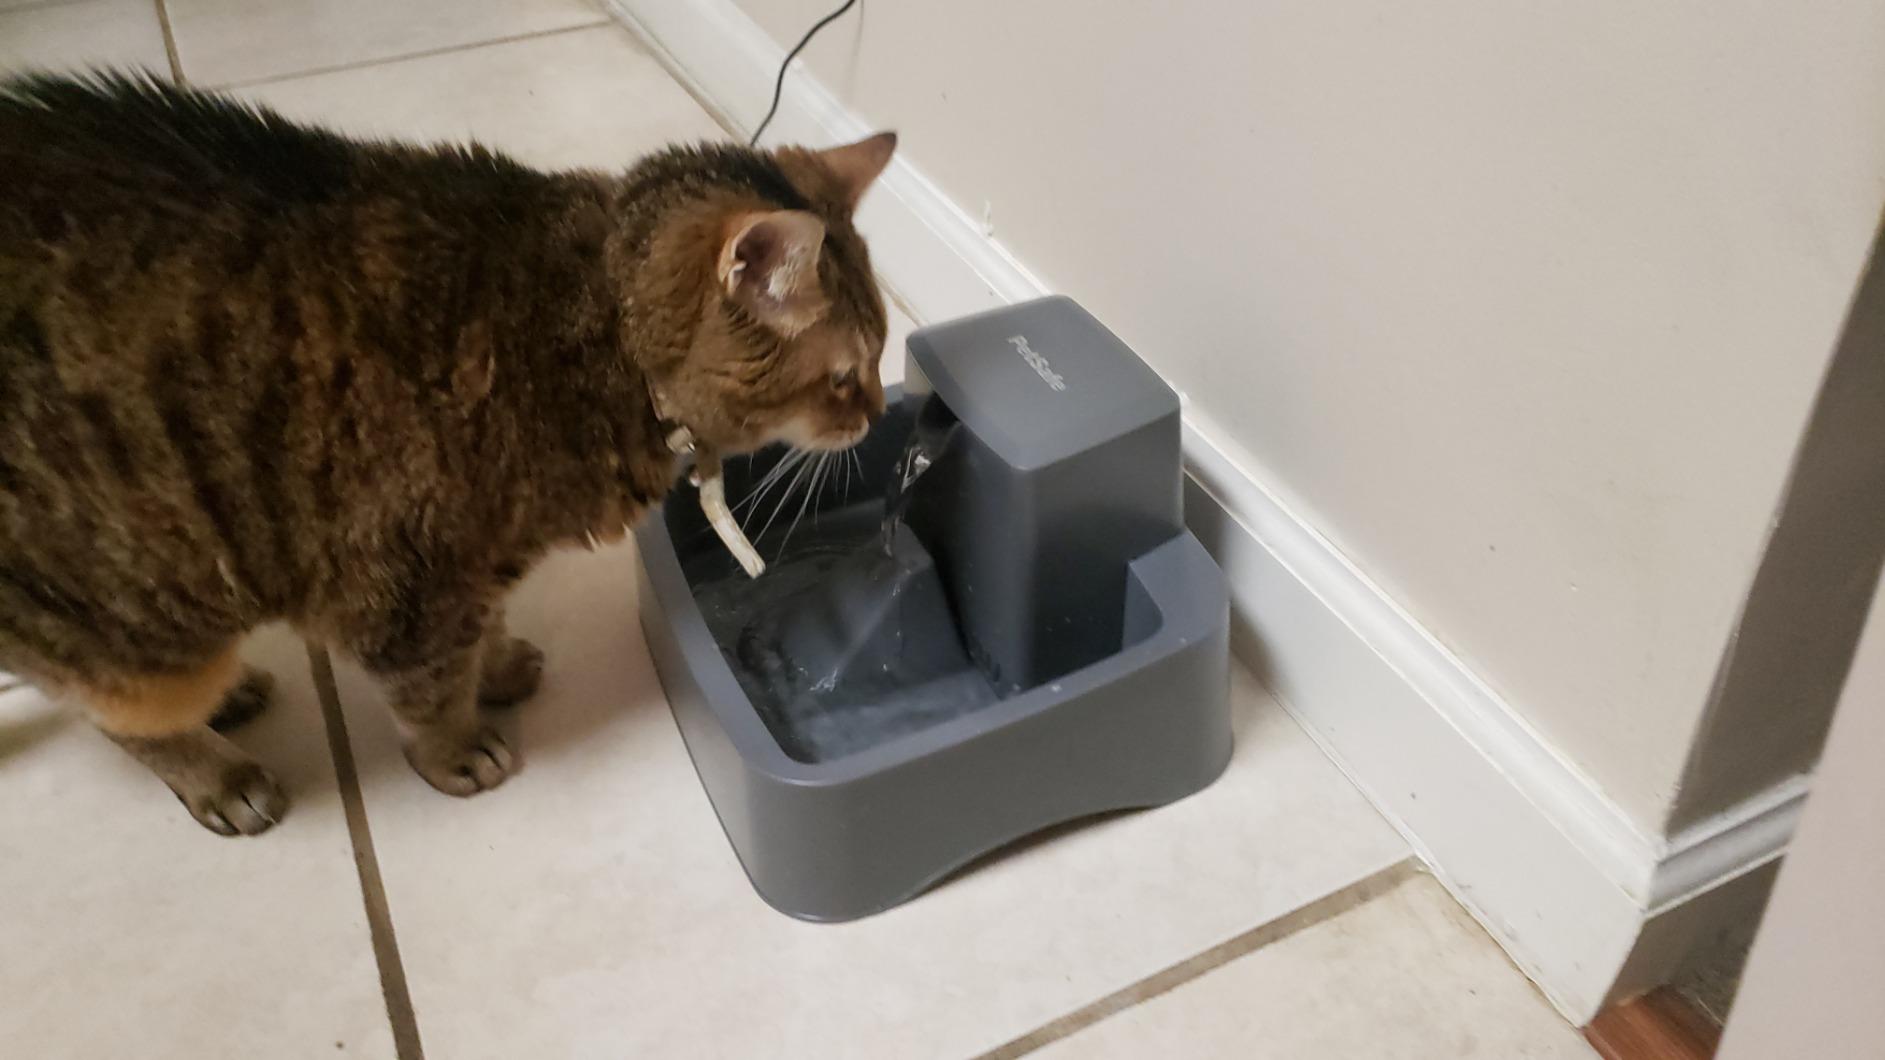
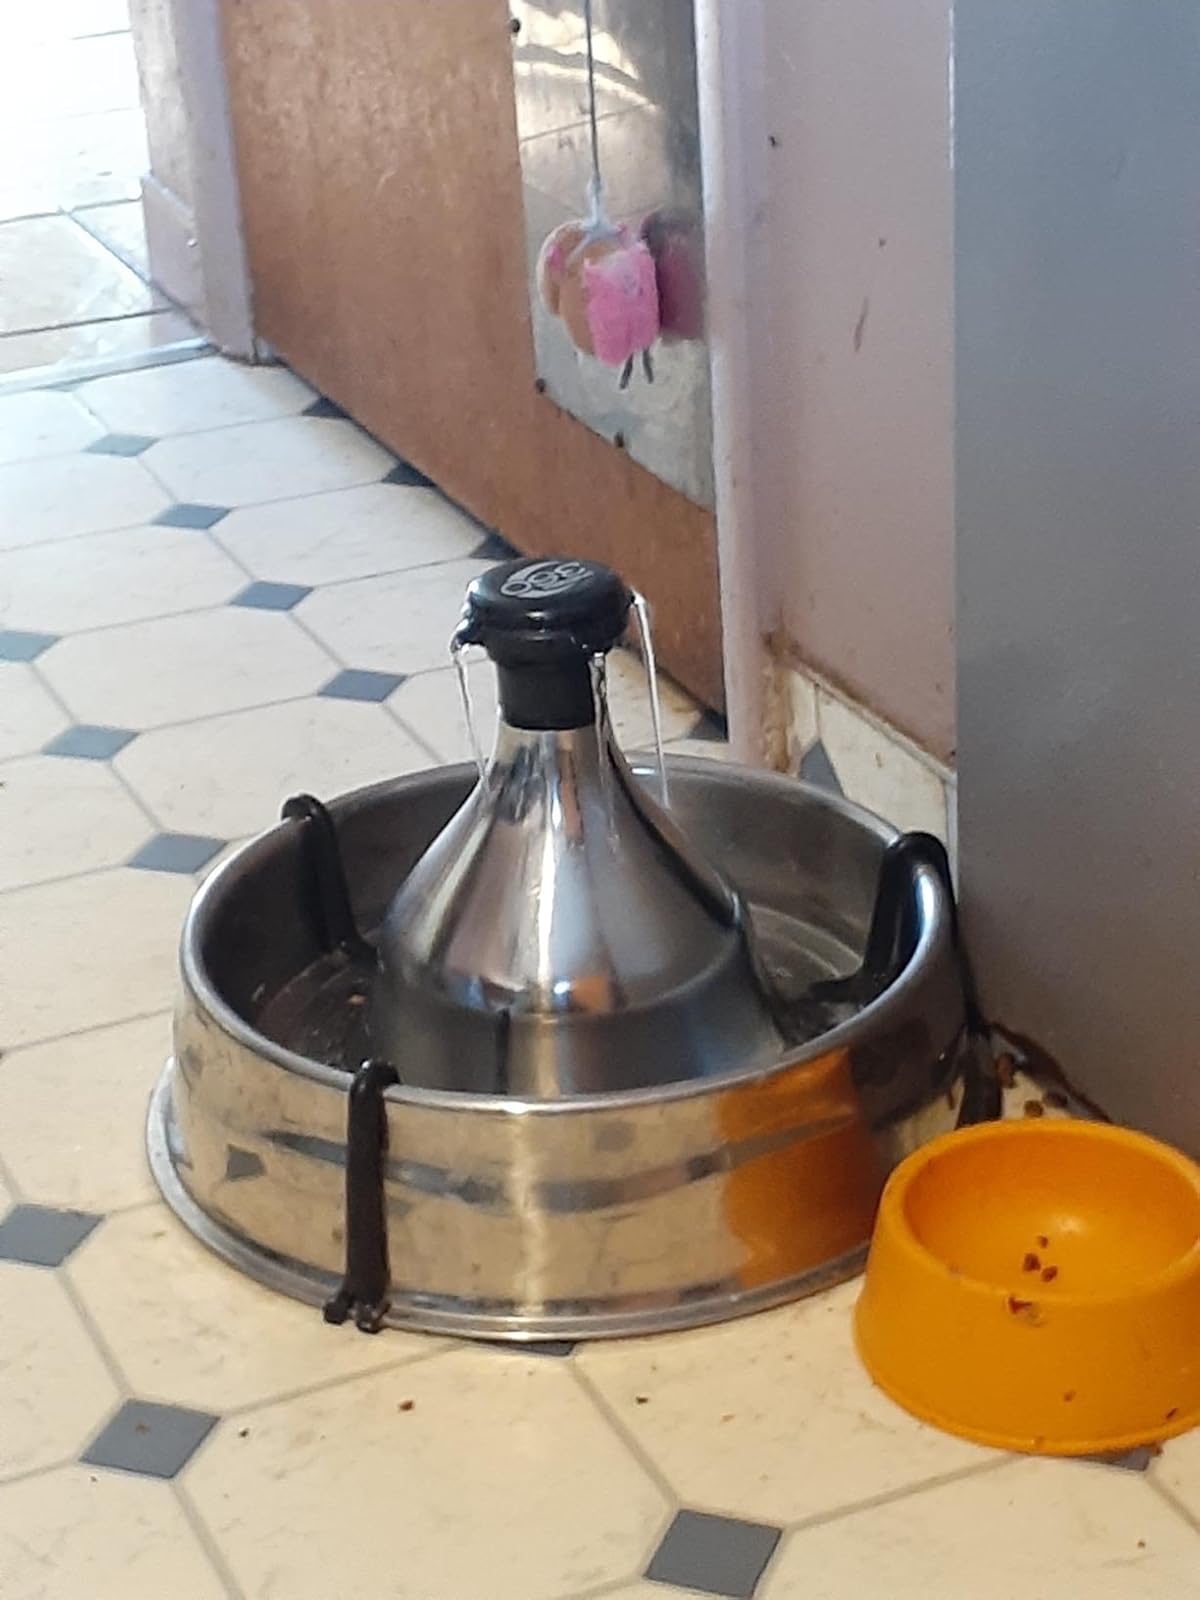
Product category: items_bowl
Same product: no